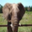
Label: elephant